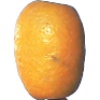
Label: kumquats